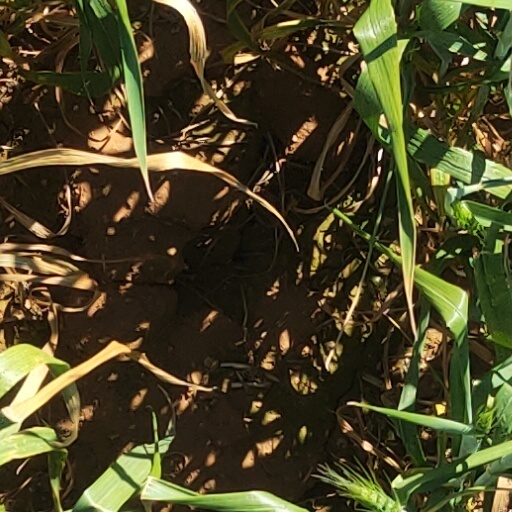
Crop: wheat